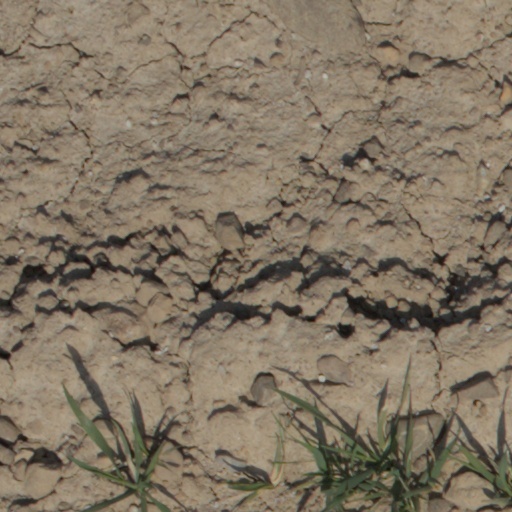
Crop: wheat